Burwood, New South Wales

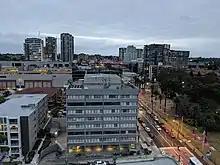
Burwood skyline

Burwood has a number of heritage-listed sites, including the following sites listed on the New South Wales State Heritage Register: